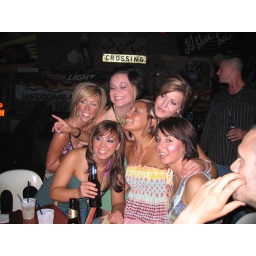
These girls sitting in front of us made me laugh...when i didn't want to strangle them.